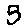
Label: 5